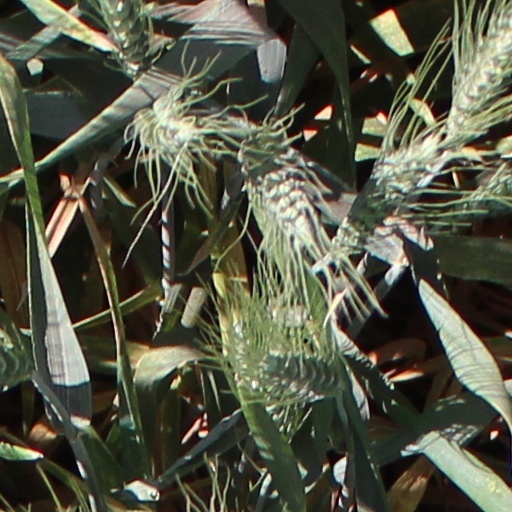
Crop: wheat